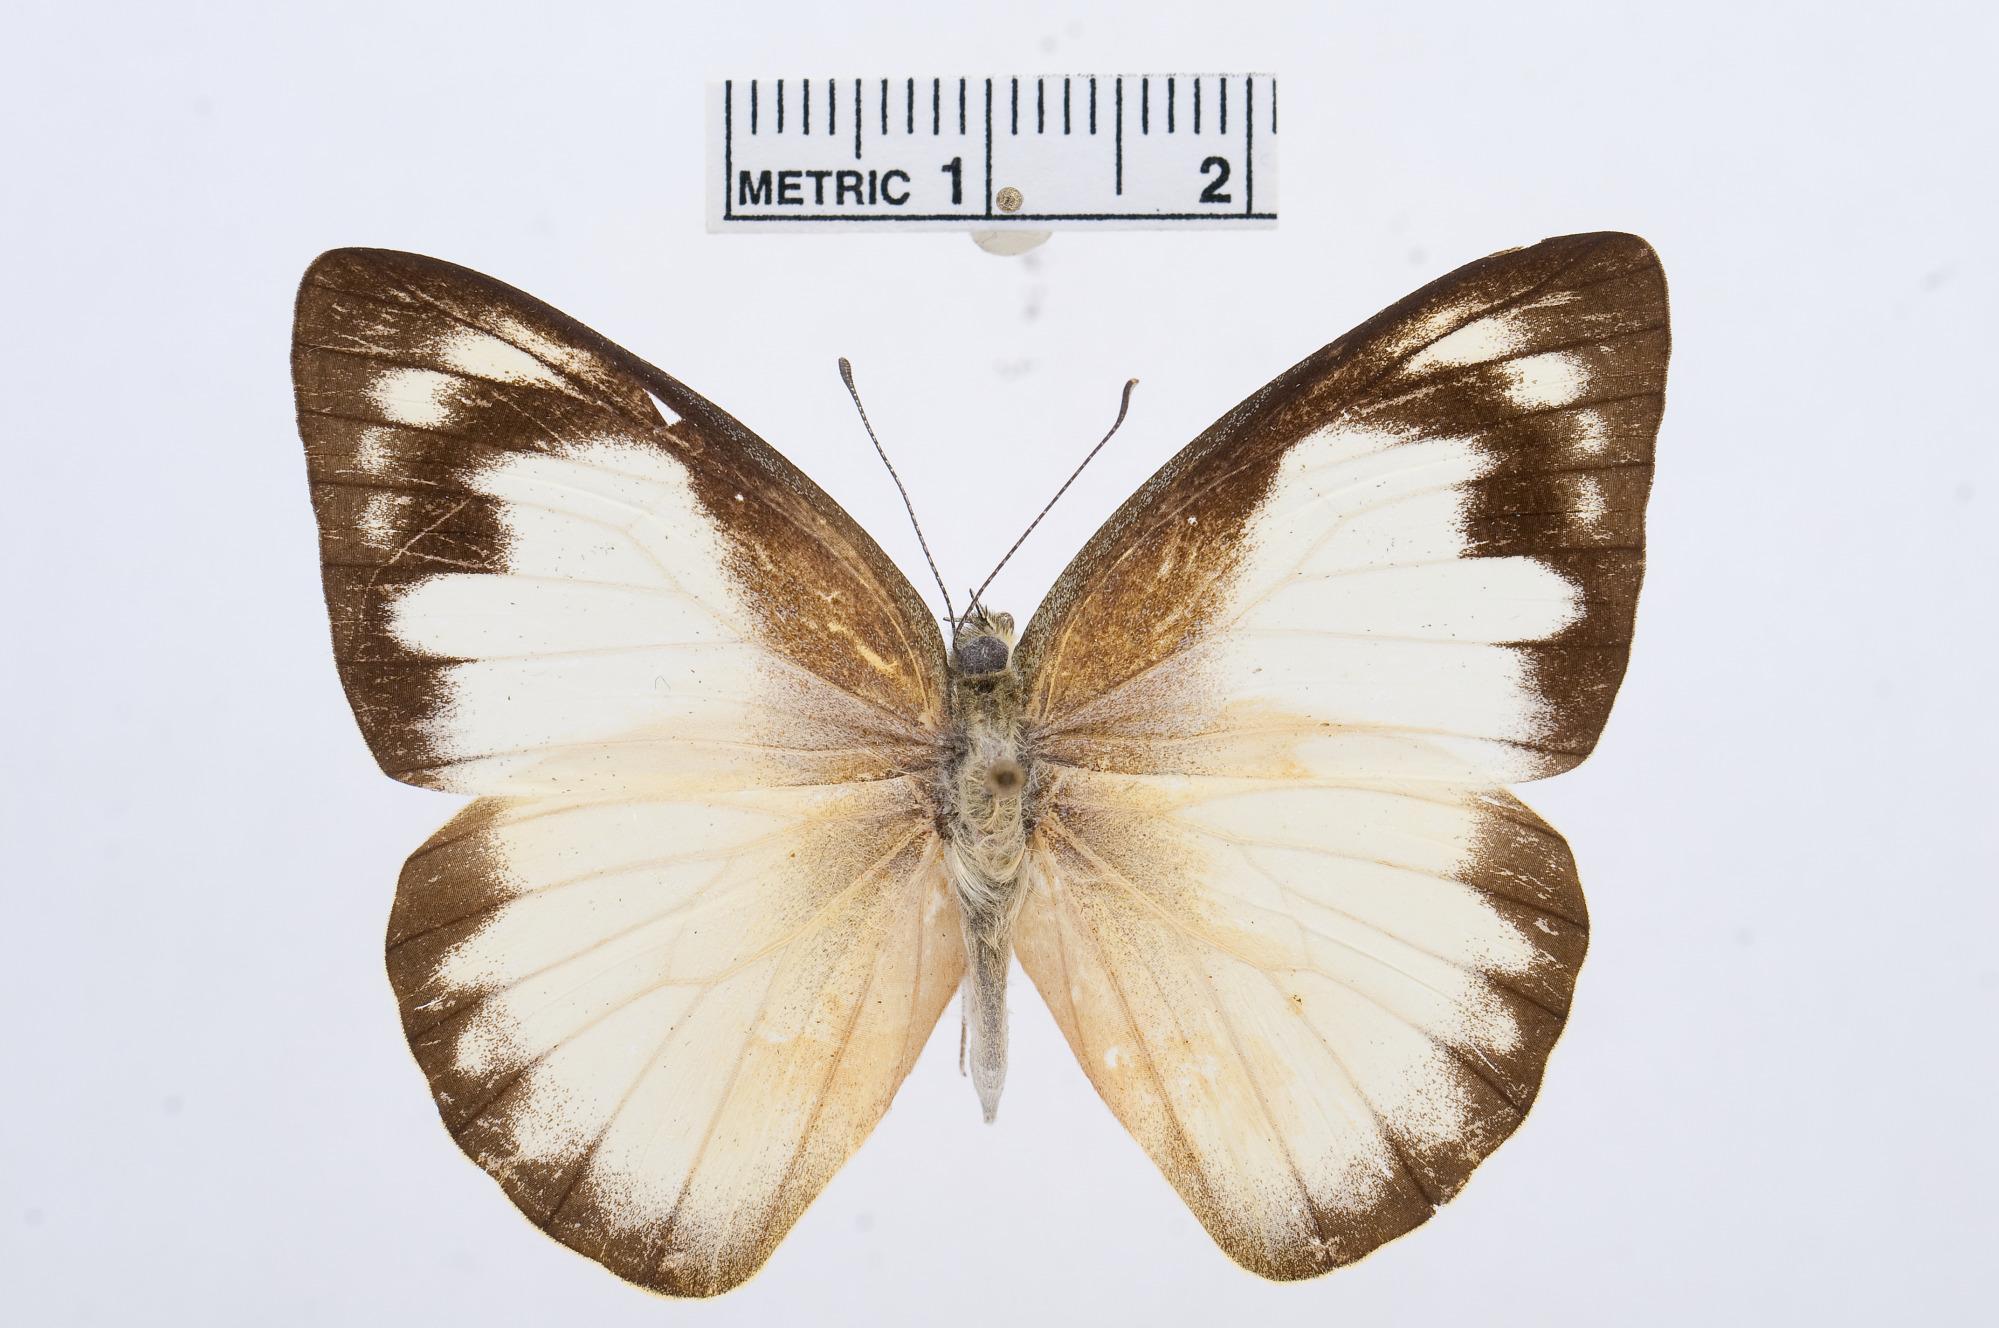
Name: Appias albina
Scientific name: Appias albina
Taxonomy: Animalia, Arthropoda, Hexapoda, Insecta, Lepidoptera, Pieridae, Pierinae